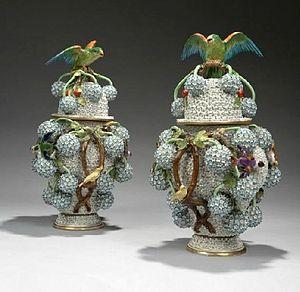
Deux vases en porcelaine, Manufacture de Meissen, Allemagne, XIXe siècle
L'appellation porcelaine de Saxe recouvre les productions de plusieurs manufactures allemandes de la région de Saxe à partir du début du XVIIIᵉ siècle, selon le procédé découvert et mis au point par Frédéric Böttger. Cette porcelaine dure utilise le kaolin qui provient des mines situées au nord-ouest de la ville de Meissen.